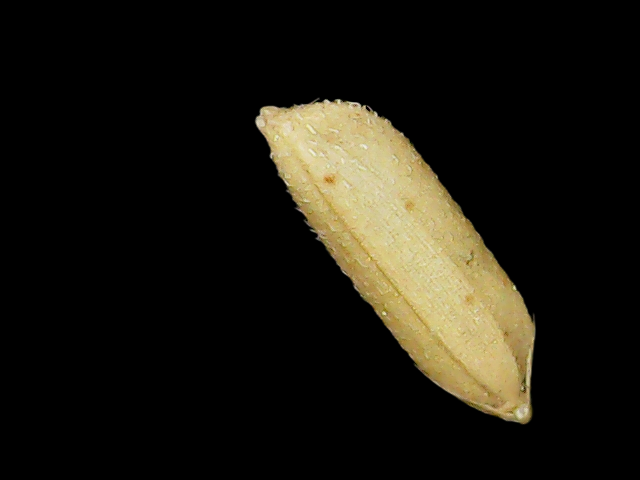
Rice variety: Binadhan16